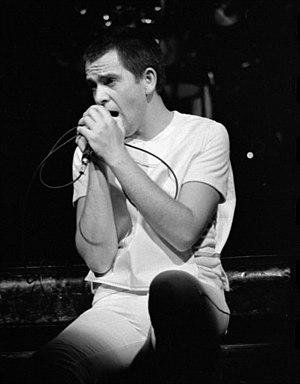
Age of Mythology est un jeu vidéo de stratégie en temps réel développé par Ensemble Studios et publié par Microsoft Game Studios le 30 octobre 2002 en Amérique du Nord et en novembre 2002 en Europe. Le jeu est un dérivé de la série Age of Empires dont il reprend de nombreux éléments de gameplay en les transposant dans un univers inspiré de la mythologie et des légendes de la Grèce, de l'Égypte et des pays nordiques plutôt que de la réalité historique. La campagne d'Age of Mythology suit un amiral Atlante tentant de déjouer les plans du chef de guerre des cyclopes qui cherche, avec l’aide de Poséidon, à délivrer le Titan Cronos afin de gagner l’immortalité. Comme dans la série des Age of Empires, le joueur doit faire évoluer une civilisation à travers quatre âges : l’âge archaïque, l’âge classique, l’âge héroïque et l’âge mythique. Le jeu se démarque cependant de ses prédécesseurs grâce à son moteur 3D et a des nouveaux éléments de gameplay.
La chronologie du rock, présente les principaux événements de ce genre musical et des différents courants qui en sont issus.
Games Without Frontiers est le quatrième single du chanteur britannique Peter Gabriel et paru comme premier extrait de son troisième album studio éponyme. La chanteuse Kate Bush participe aux chœurs du titre. Les paroles de la chanson sont interprétées comme un commentaire sur la guerre et la diplomatie internationale ressemblant à des jeux pour enfants. Le clip vidéo comprend des extraits de films d'événements olympiques et des scènes du film éducatif Duck and Cover de 1951, qui utilisait une tortue de bande dessinée pour enseigner aux écoliers américains ce qu'il faut faire en cas d'attaque nucléaire. Cette imagerie désespéré tend à renforcer le thème anti-guerre de la chanson.